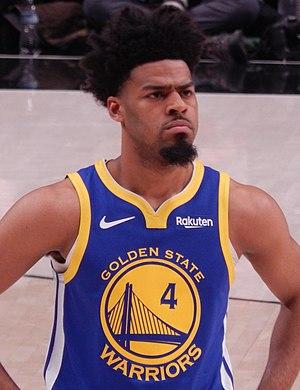
Quinn Alexander Cook, né le 23 mars 1993 à Hyattsville dans le Maryland, est un joueur américain de basket-ball. Il évolue au poste de meneur.